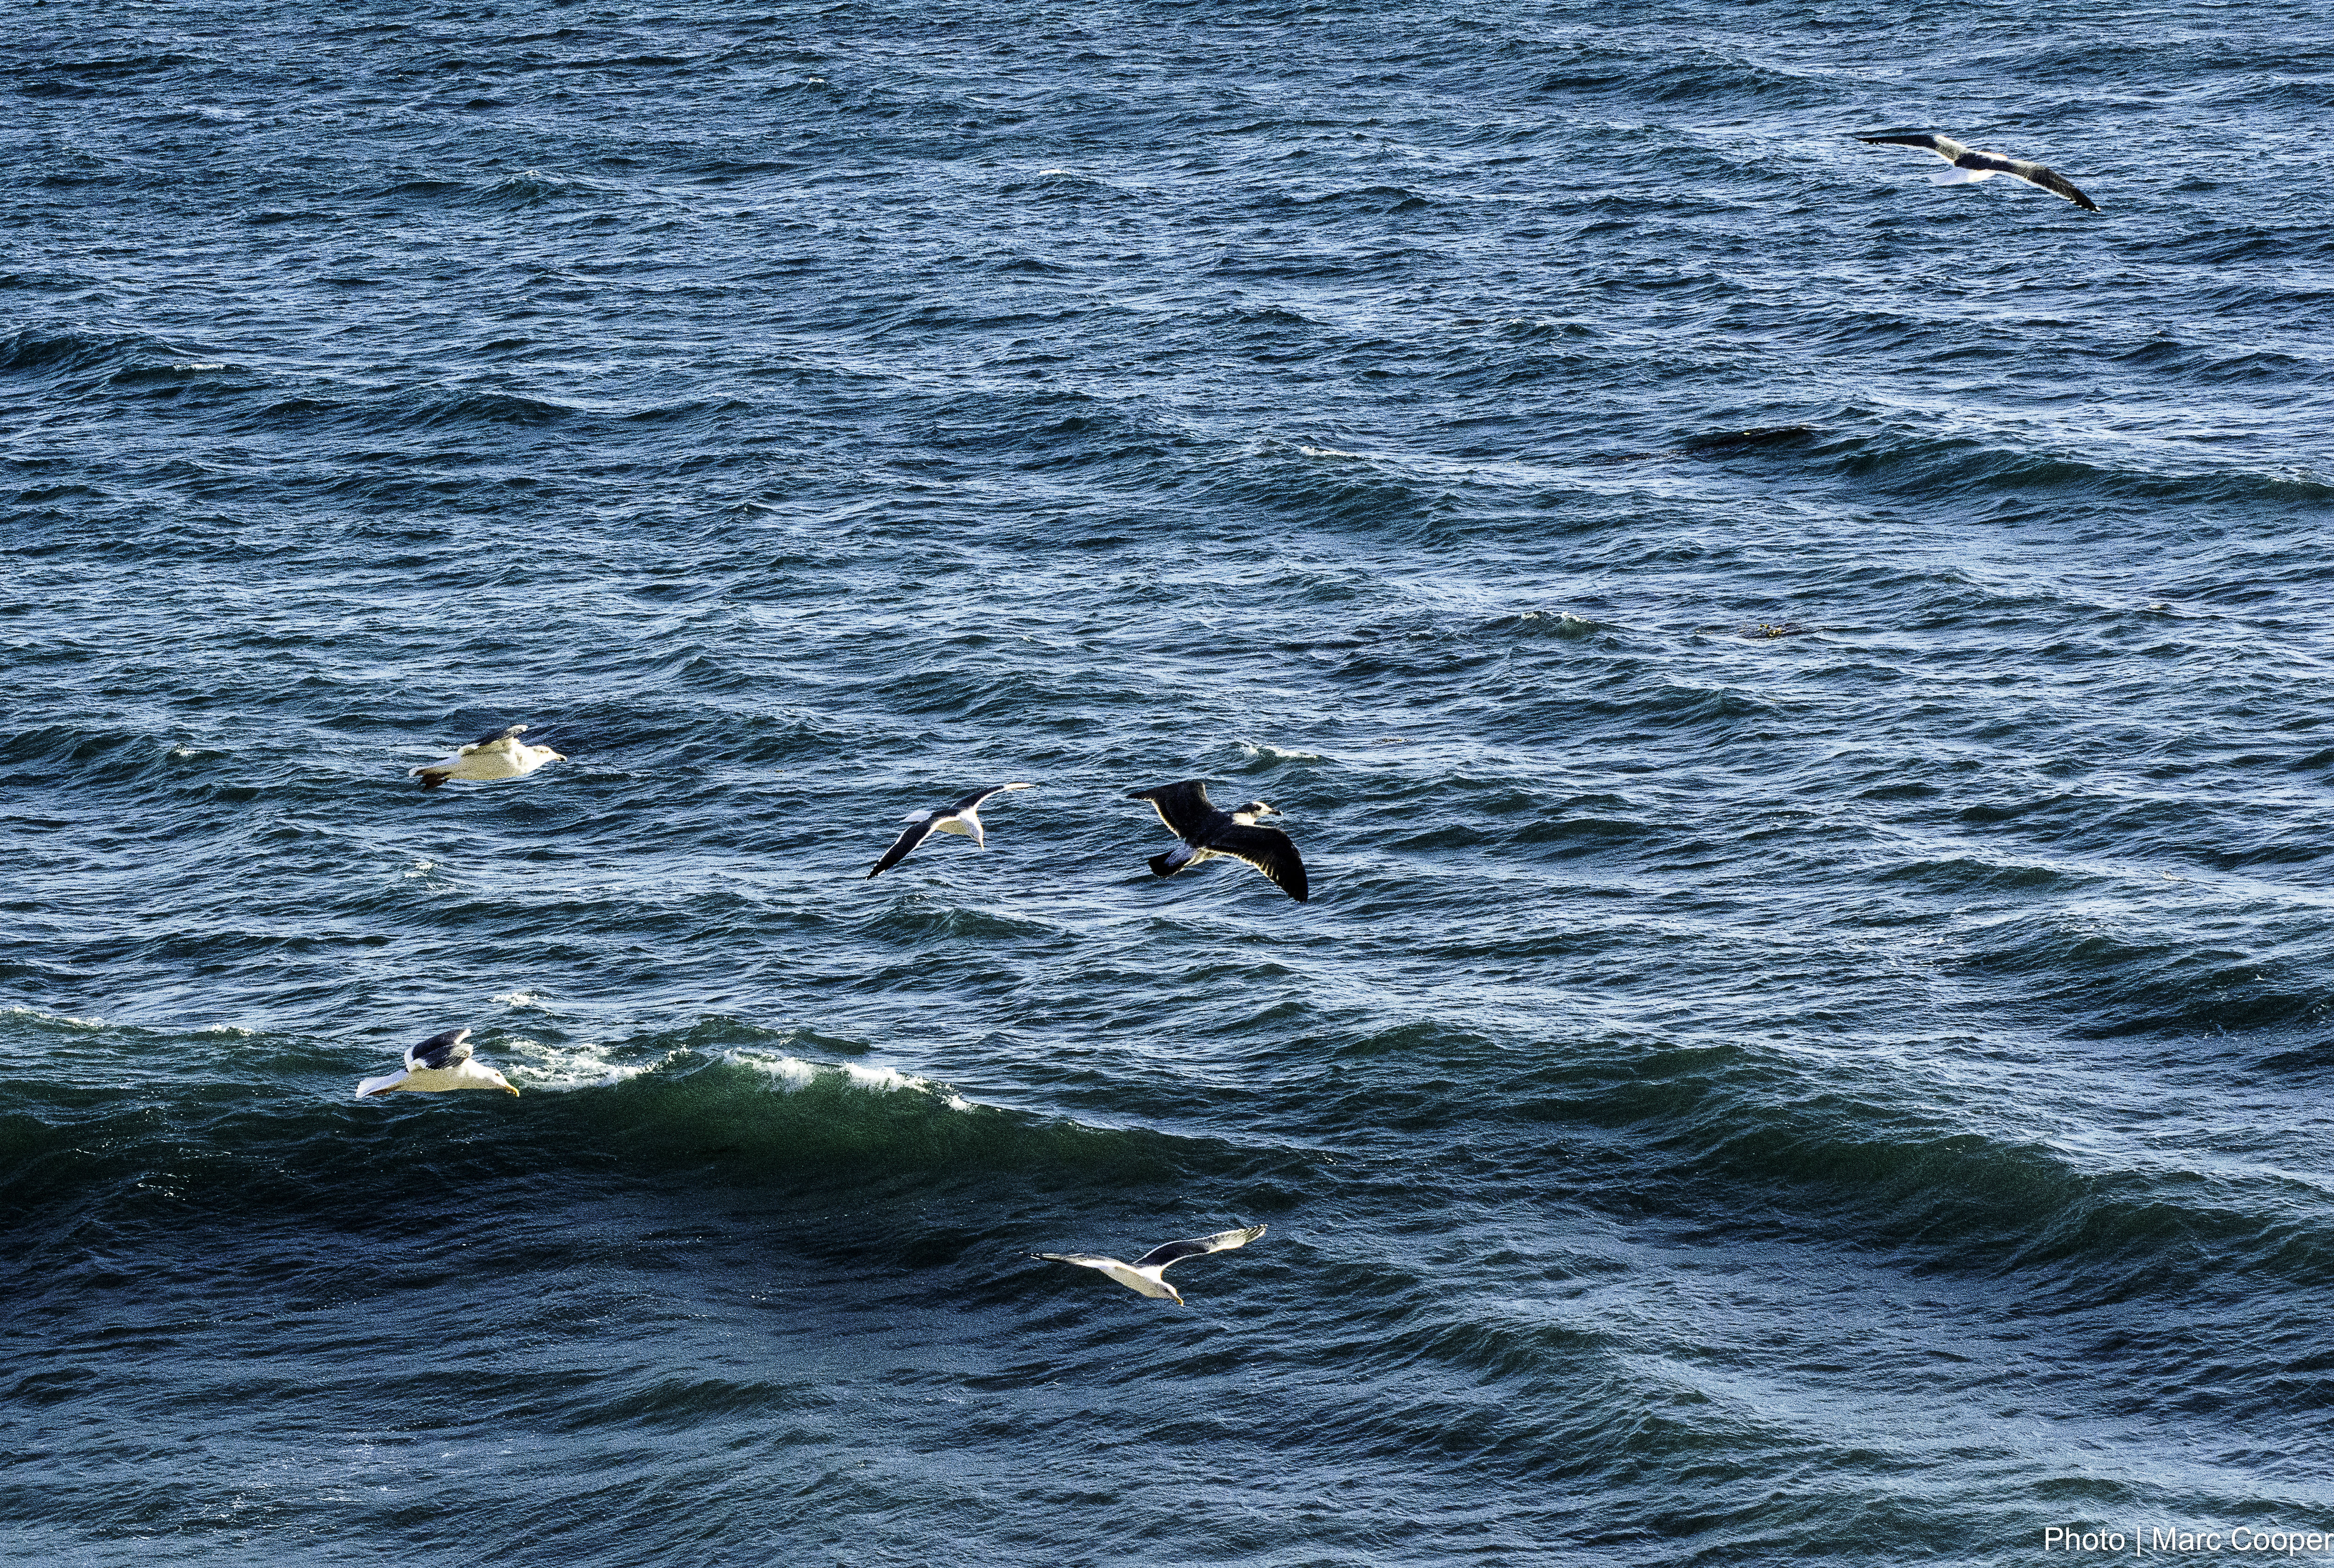
sea, ocean, wave, birds, gulls, cool image, seagulls, dolphin, oceanbirds, rockybeaches, i, marine mammal, wind wave, marine biology, whales dolphins and porpoises